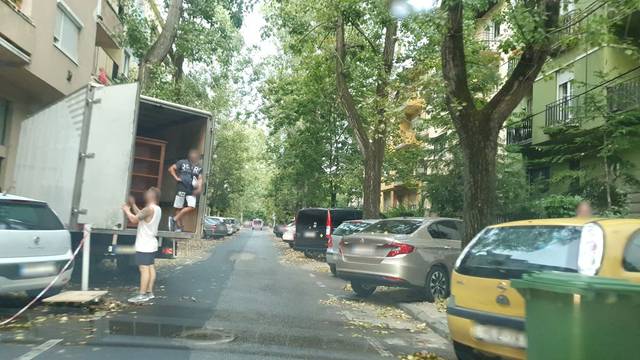
Region: Hungary
Coordinates: 47.473, 19.041